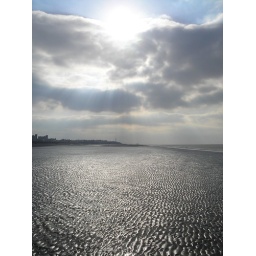
Cleveleys beach 15:02:08. Blackpool tower in the distance